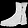
Label: Ankle boot